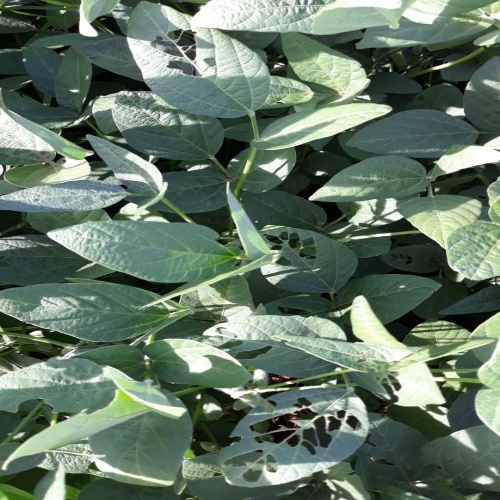
Label: Caterpillar